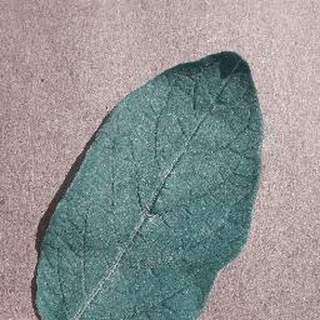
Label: healthy_potato